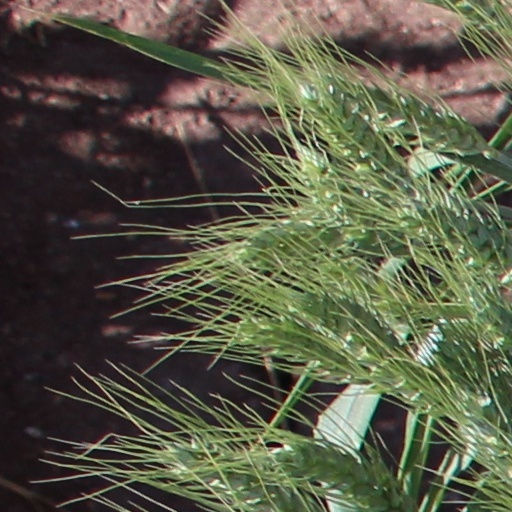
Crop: wheat